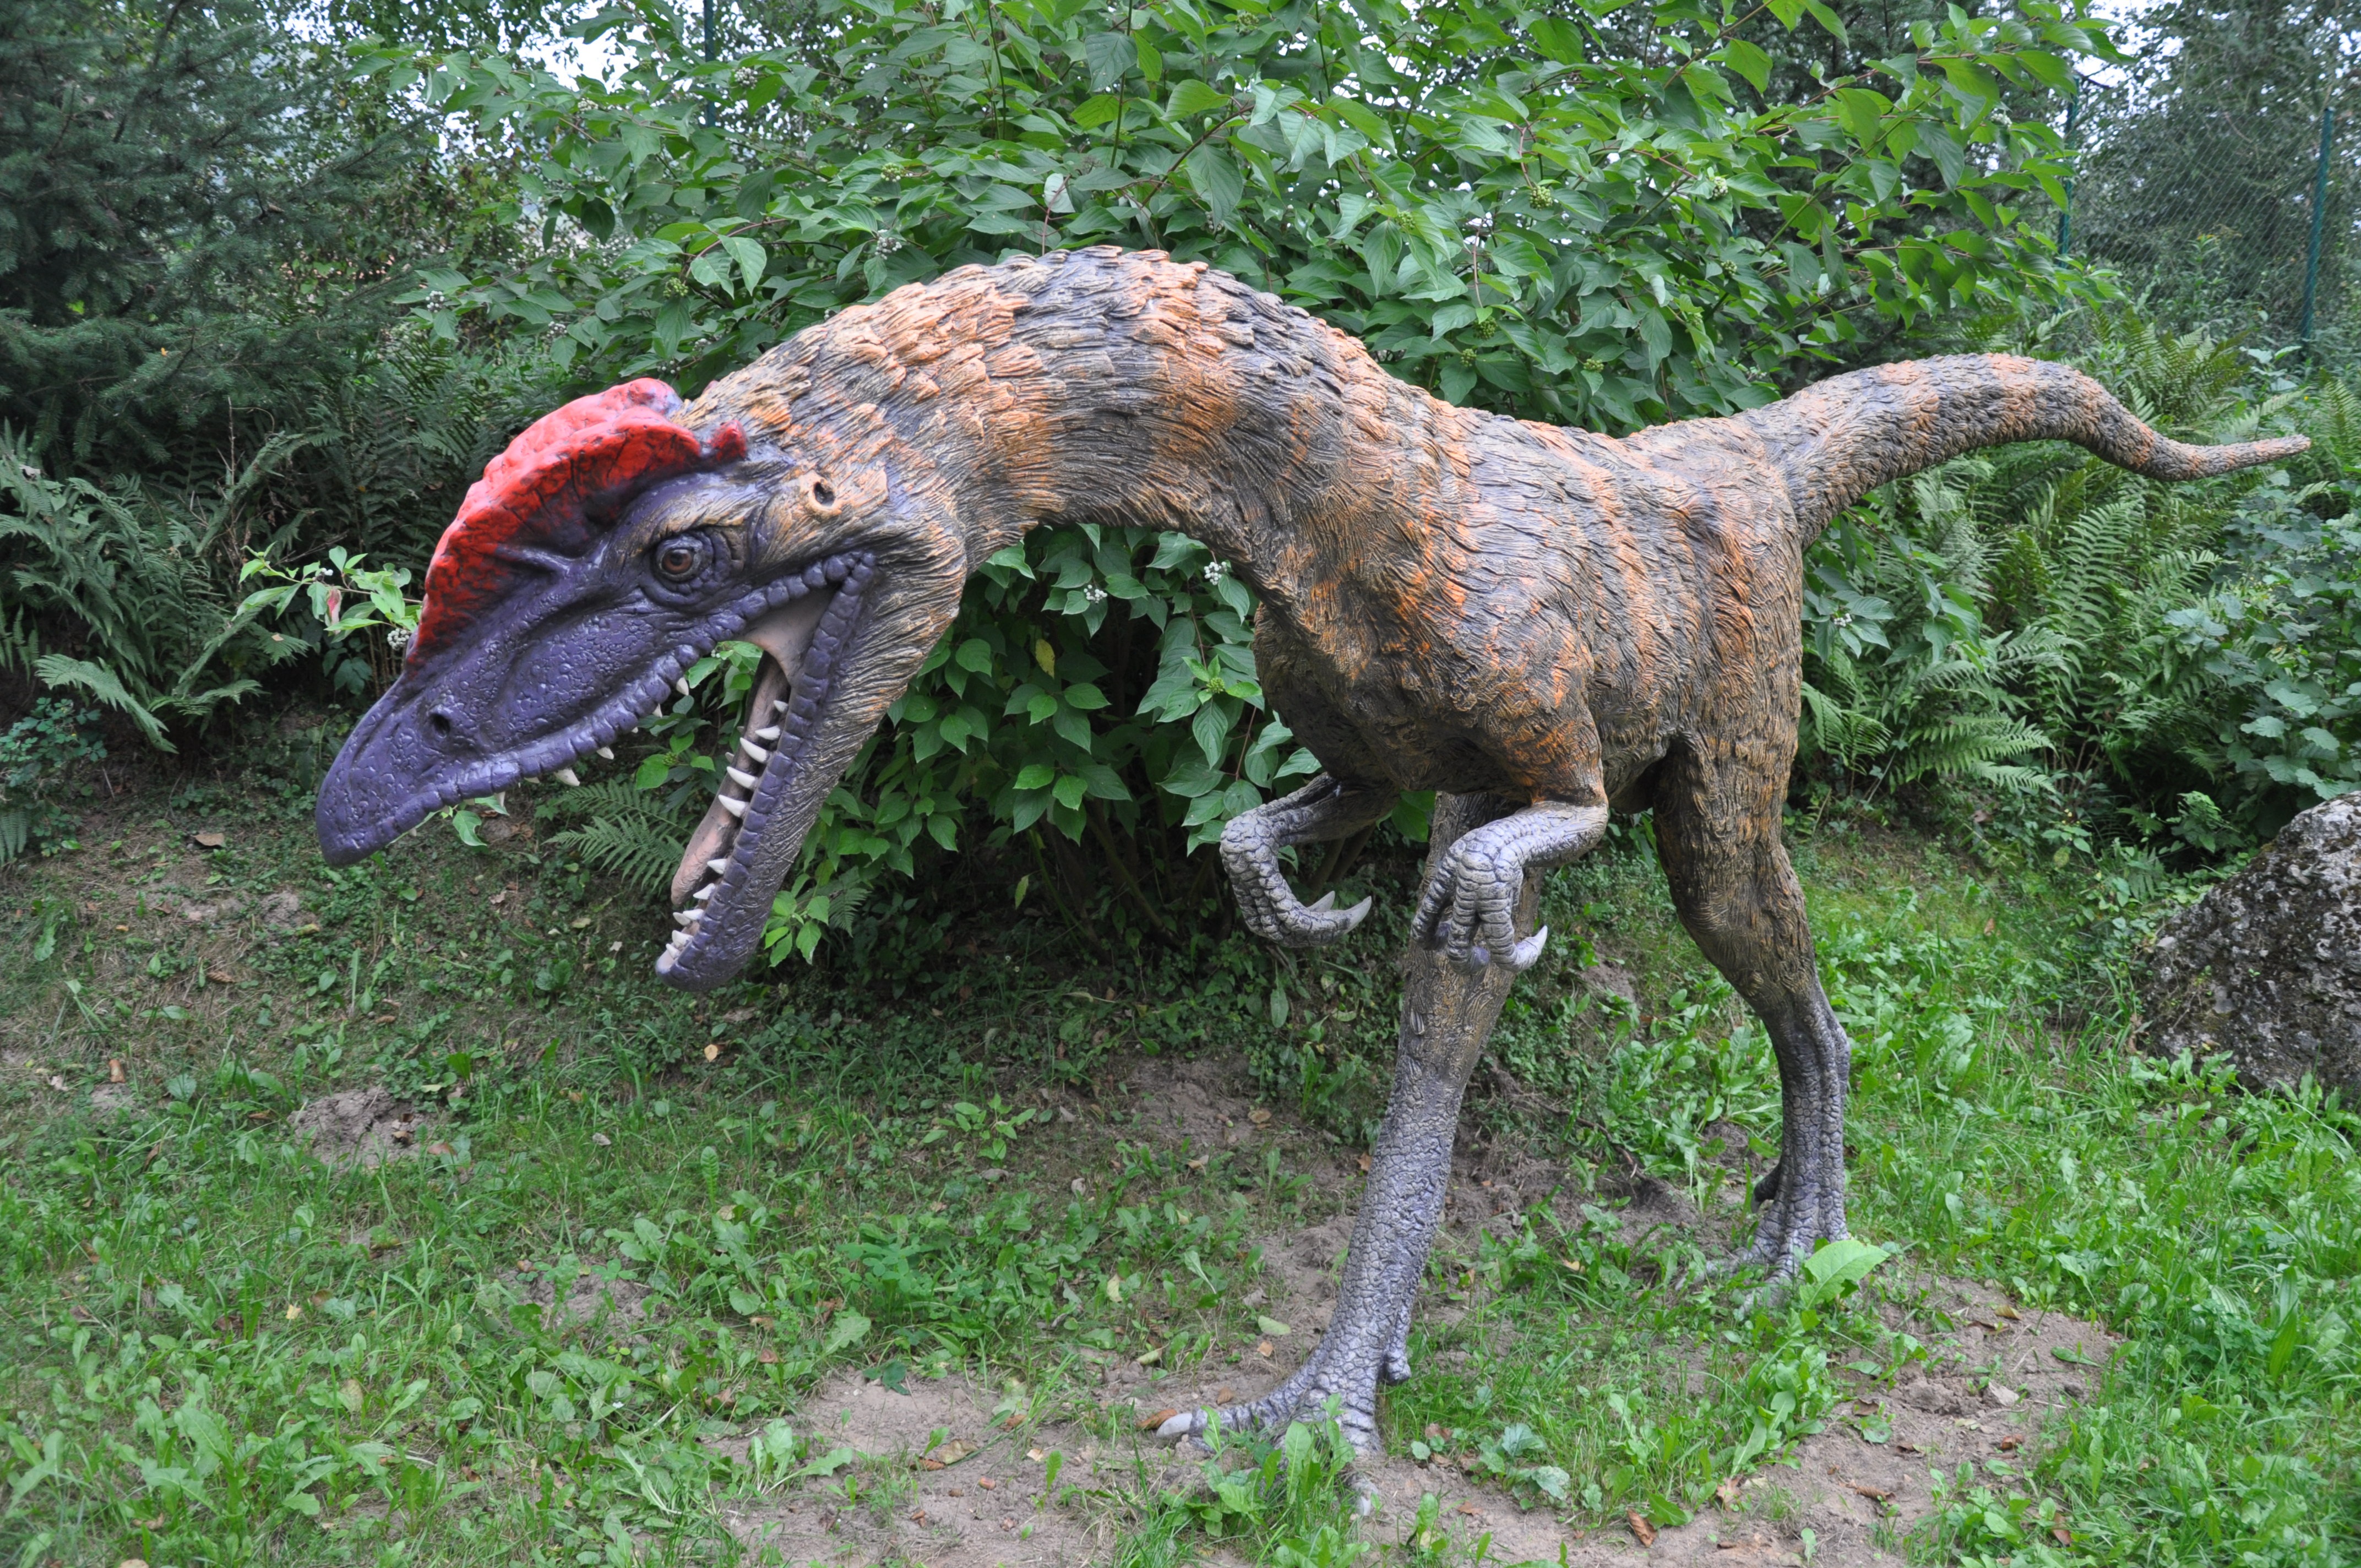
grass, dinosaur, tyrannosaurus, organism, mockup, balts, jurassic park, velociraptor, terrestrial animal